Shakira

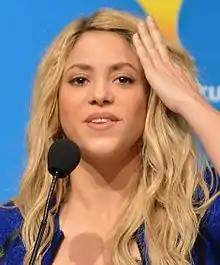
Shakira at a 2014 FIFA World Cup closing ceremony press conference

In 2010, Shakira collaborated with the South African Afro fusion band Freshlyground to create the official song of the 2010 FIFA World Cup in South Africa. "Waka Waka (This Time for Africa)" is based on a Cameroonian folk-song called "Zangaléwa". With lyrics written in Fang and other languages, it was performed by the group Golden Sounds from Cameroon. The Golden Sounds' hit originated in turn from traditional Cameroonian soldiers' marching chant. Released on 7 May 2010, "Waka Waka" was then performed by Shakira at the World Cup kick-off and closing. According to her, the FIFA World Cup "represents an event that has the power to unite and integrate, and that's what this song is about". The "Waka Waka" single reached the top 20 in countries of Europe, South America and Africa and the top 40 in the U.S. "Waka Waka" sold more than four million copies worldwide and became the biggest-selling World Cup song of all time.